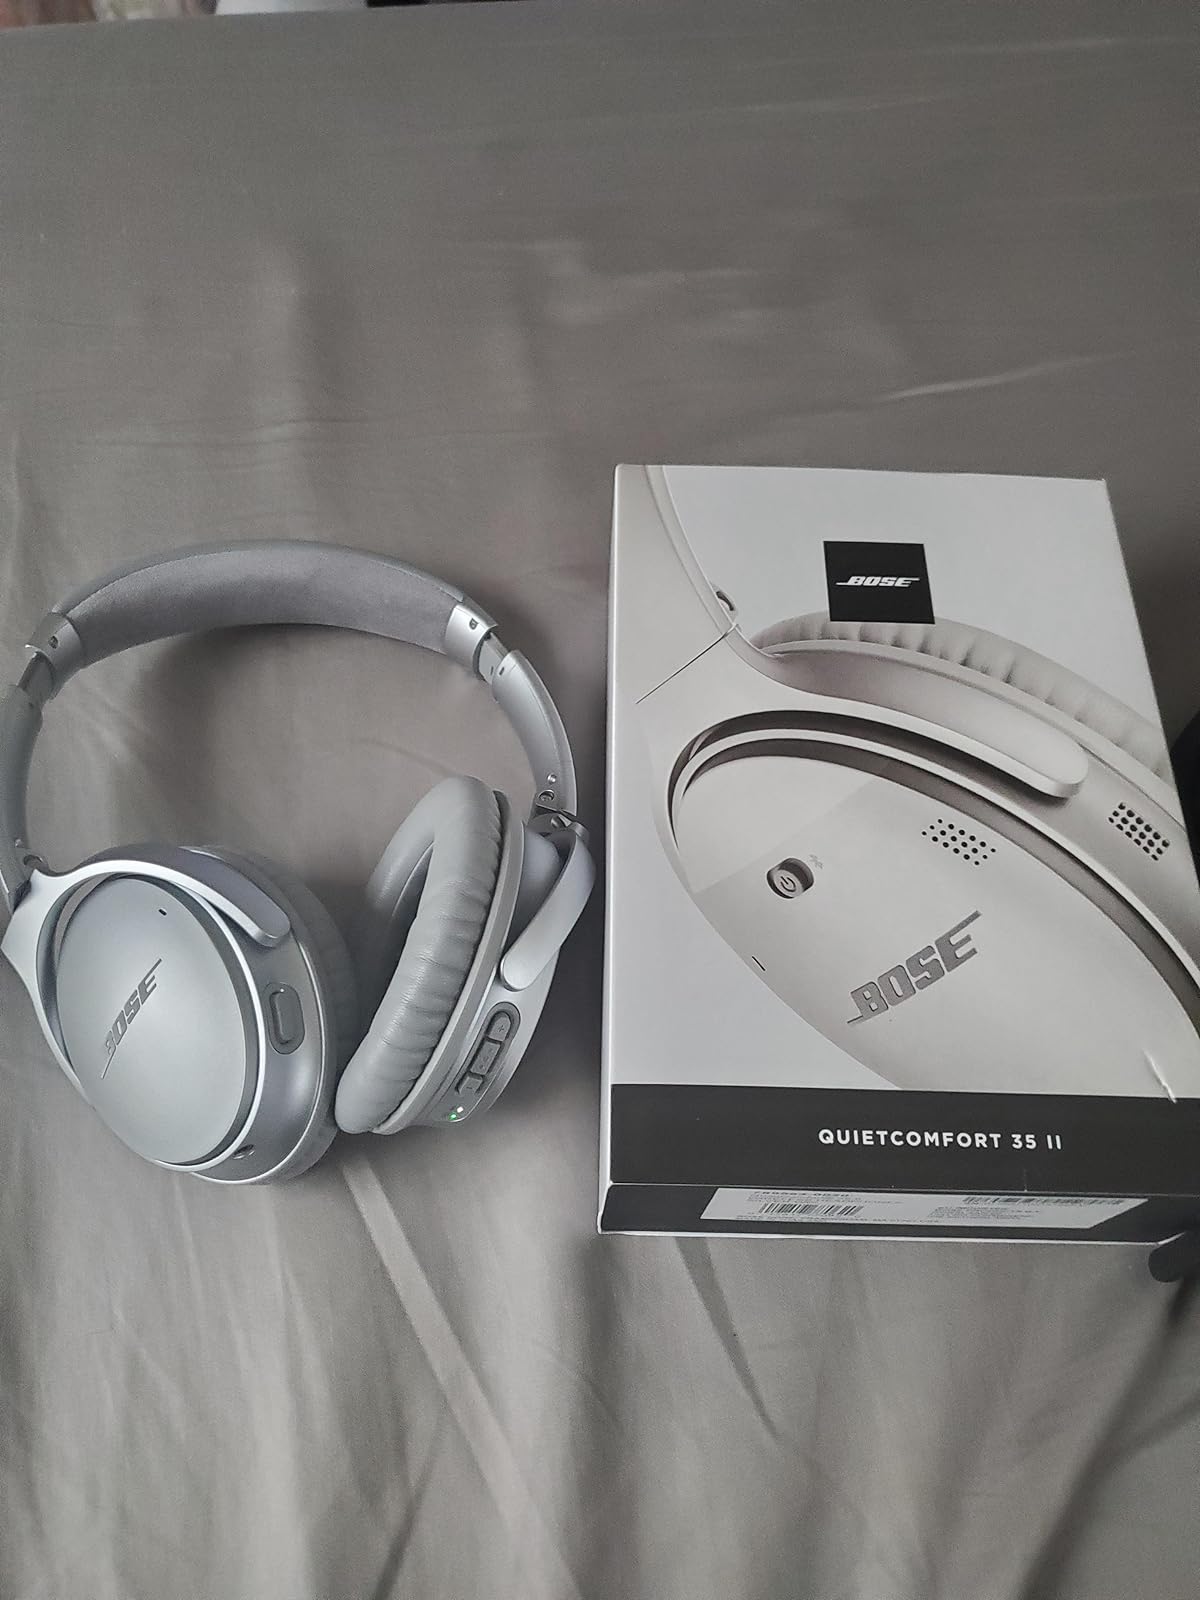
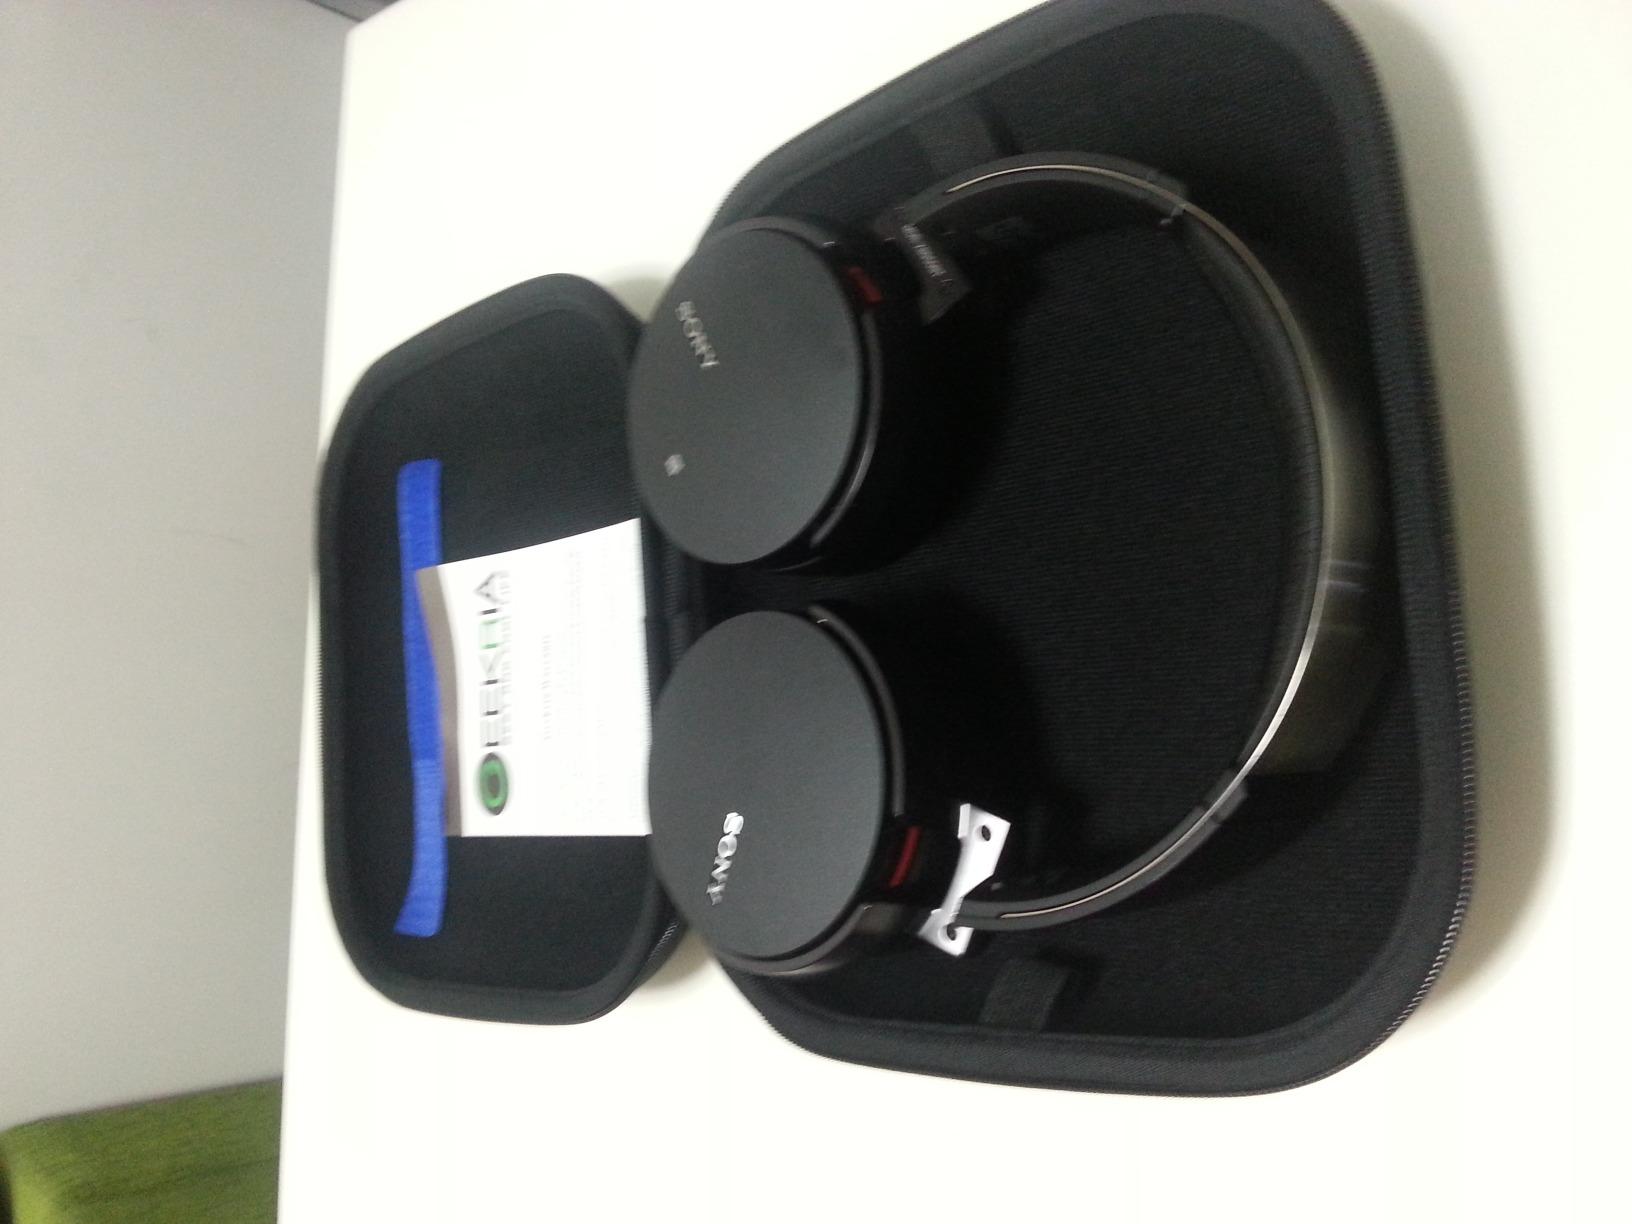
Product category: headphones
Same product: no